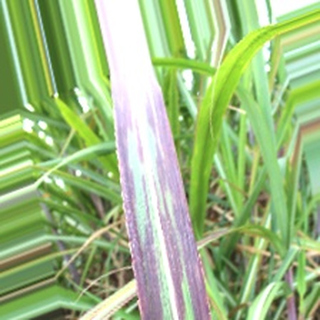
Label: sugarcane_bacterial_blight